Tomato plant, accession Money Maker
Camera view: horizontal (90 deg, fisheye); turntable rotation: 330 degrees
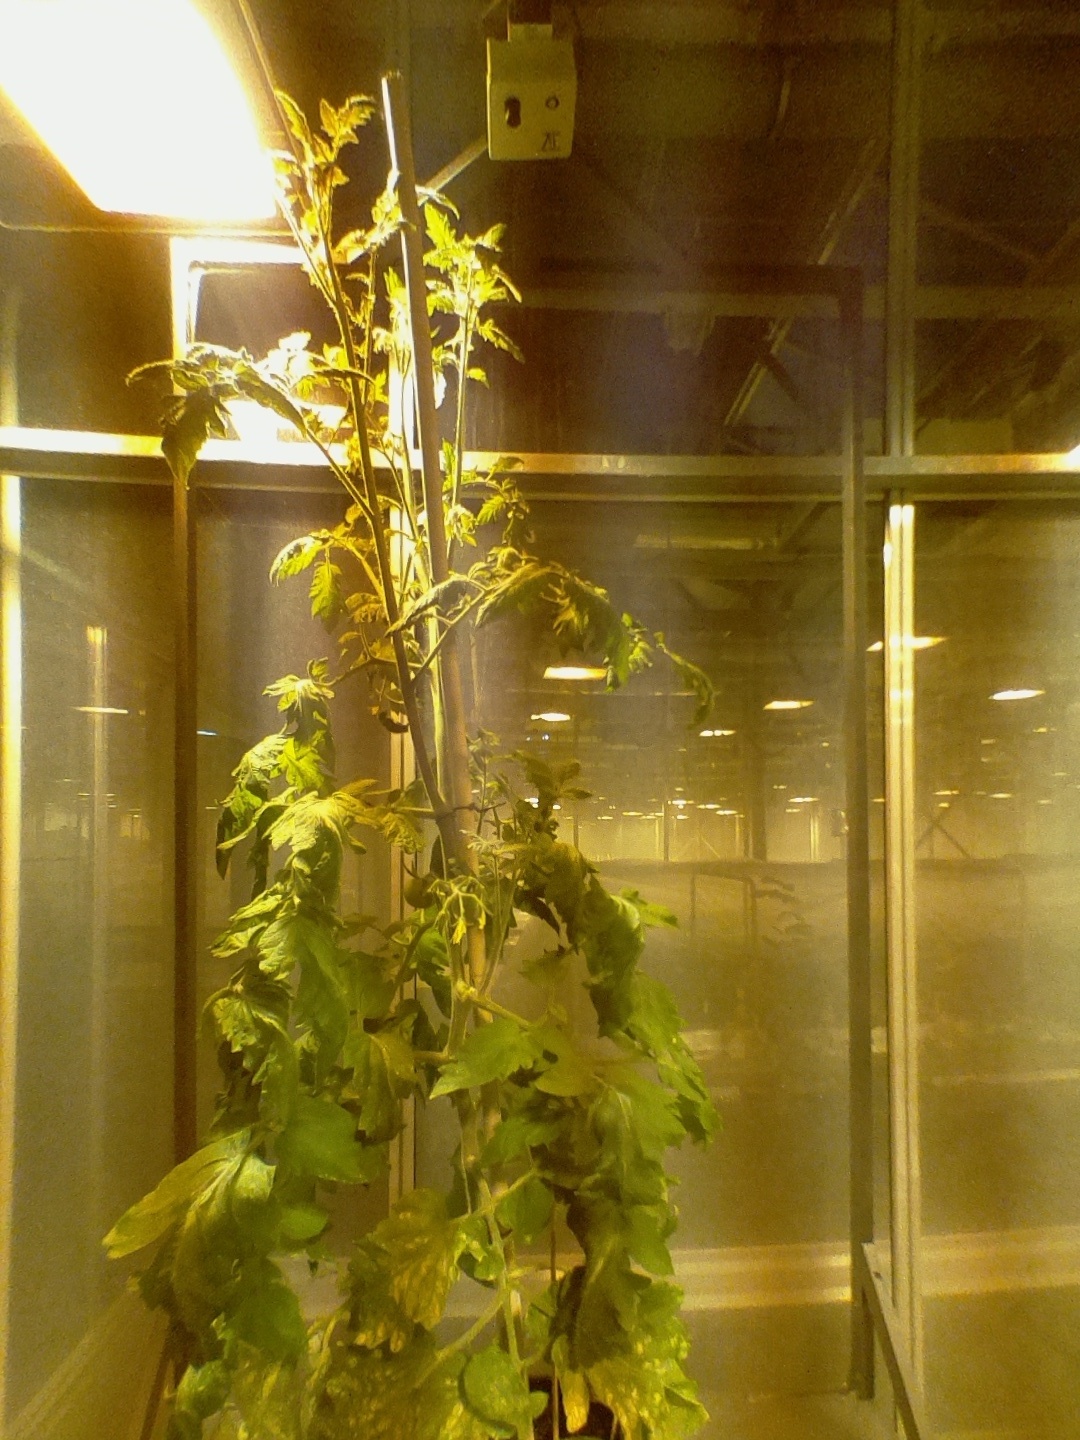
BBCH growth stage 73: 30%-40% of final fruit size